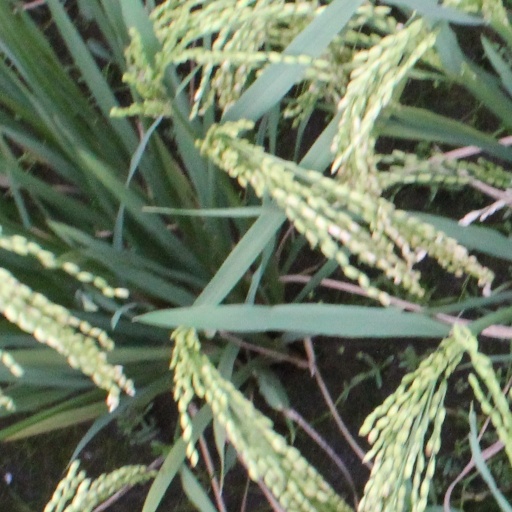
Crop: rice